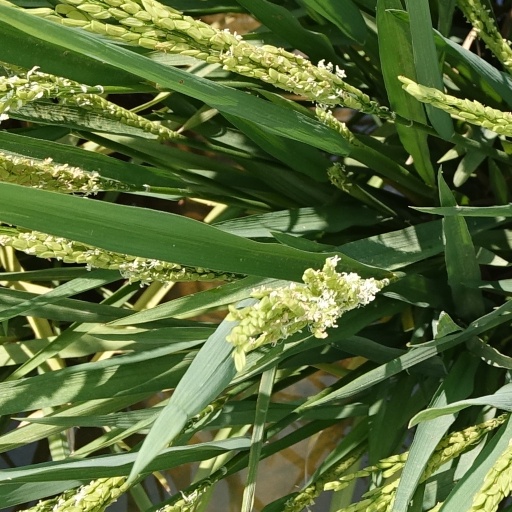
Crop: rice